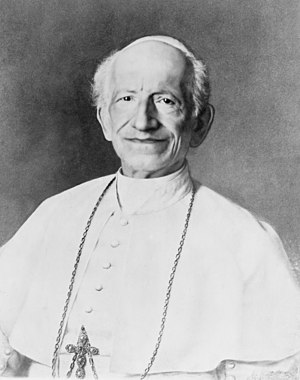
Rerum novarum
Leo XIII
"Rerum Novarum er en encyklika udstedt af pave Leo XIII den 15. maj 1891. Det var et åbent brev til alle kirkens biskopper om ""arbejderklassens forhold"". Encyklikaens emneangivelse var: Kapitalens og arbejdets rettigheder og forpligtelser. Kardinal Henry Edward Manning spillede en betragtelig rolle i udarbejdelsen af encyklikaen, og den afdøde tyske biskop Wilhelm Emmanuel von Kettelers tanker spillede også en stor rolle. Encyklikaen fik betydelig indflydelse, og førte til at pave Leo XIII fik tilnavnet arbejdernes pave.